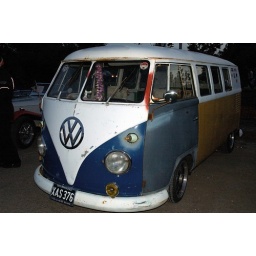
The classic car show at the Britannic building in Wythall. Nikon D70.